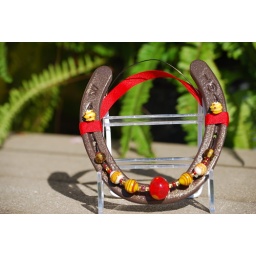
Brown horseshoe with uniquely handcrafted Italian glass beads in red and yellow.